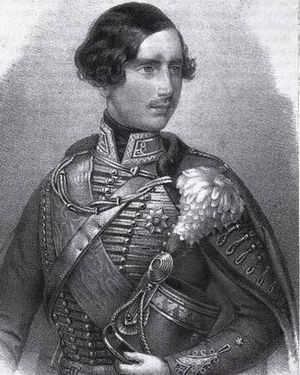
Frederik af Hessen-Kassel (1820-1884) / Tronarving i Danmark
Prins Frederik
Frederik Vilhelm Georg Adolf, prins af Hessen-Kassel var tronarving til Danmark og Hessen-Kassel. Han blev aldrig statsoverhoved, men var titulær landgreve af Hessen-Kassel-Rumpenheim 1867-1884.